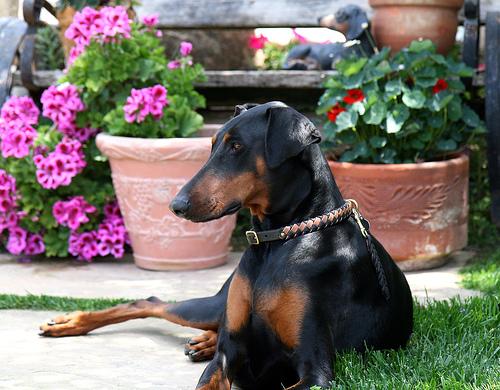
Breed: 209-n000054-Doberman